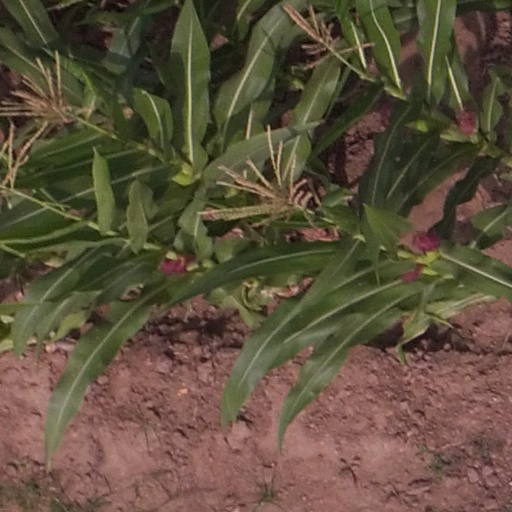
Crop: maize; corn